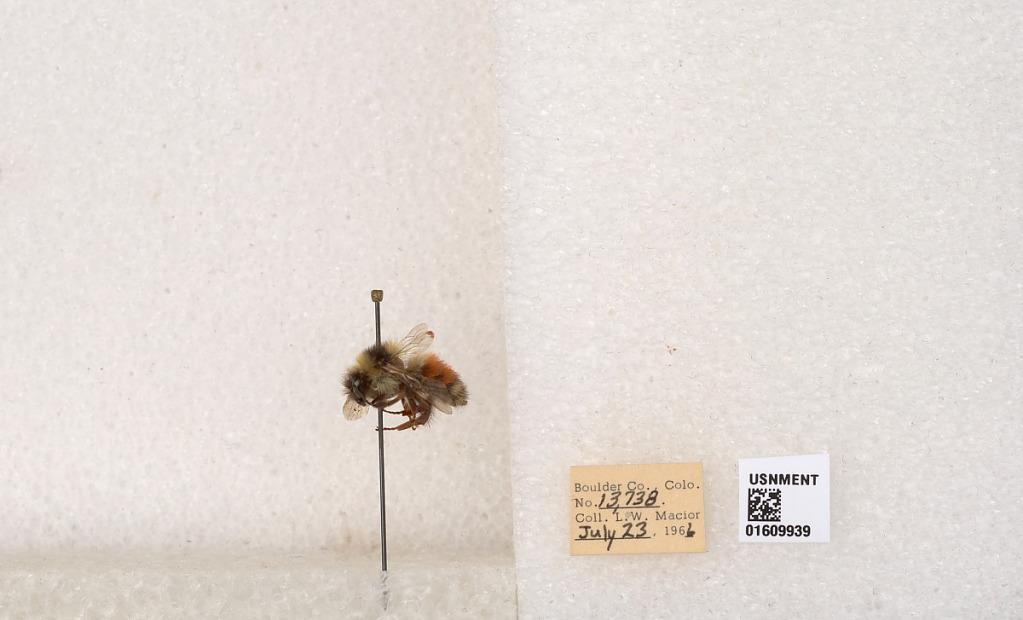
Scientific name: Bombus (Pyrobombus) sylvicola Kirby
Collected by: L. Macior
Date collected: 1966-7-23
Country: United States
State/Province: Colorado
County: Boulder
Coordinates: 40.0263, -105.3